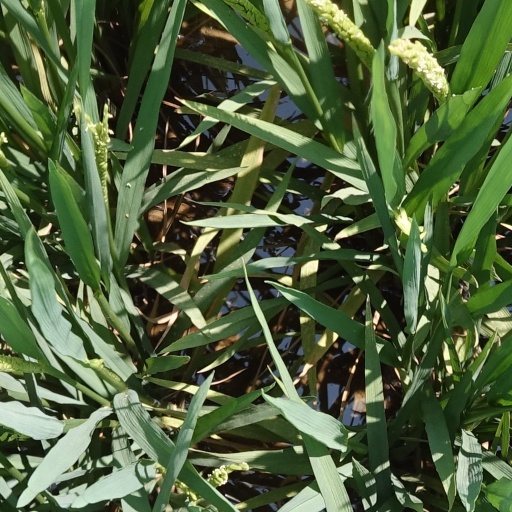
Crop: rice